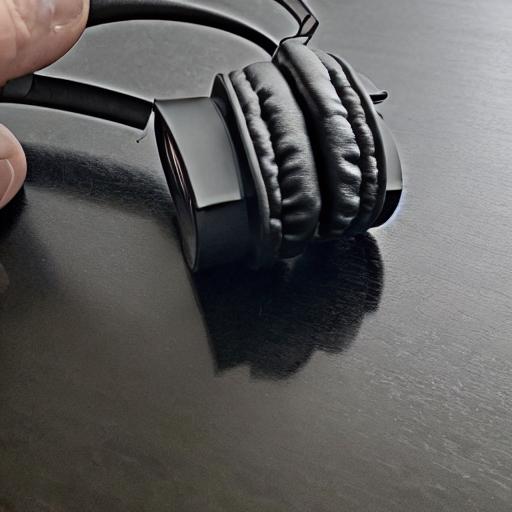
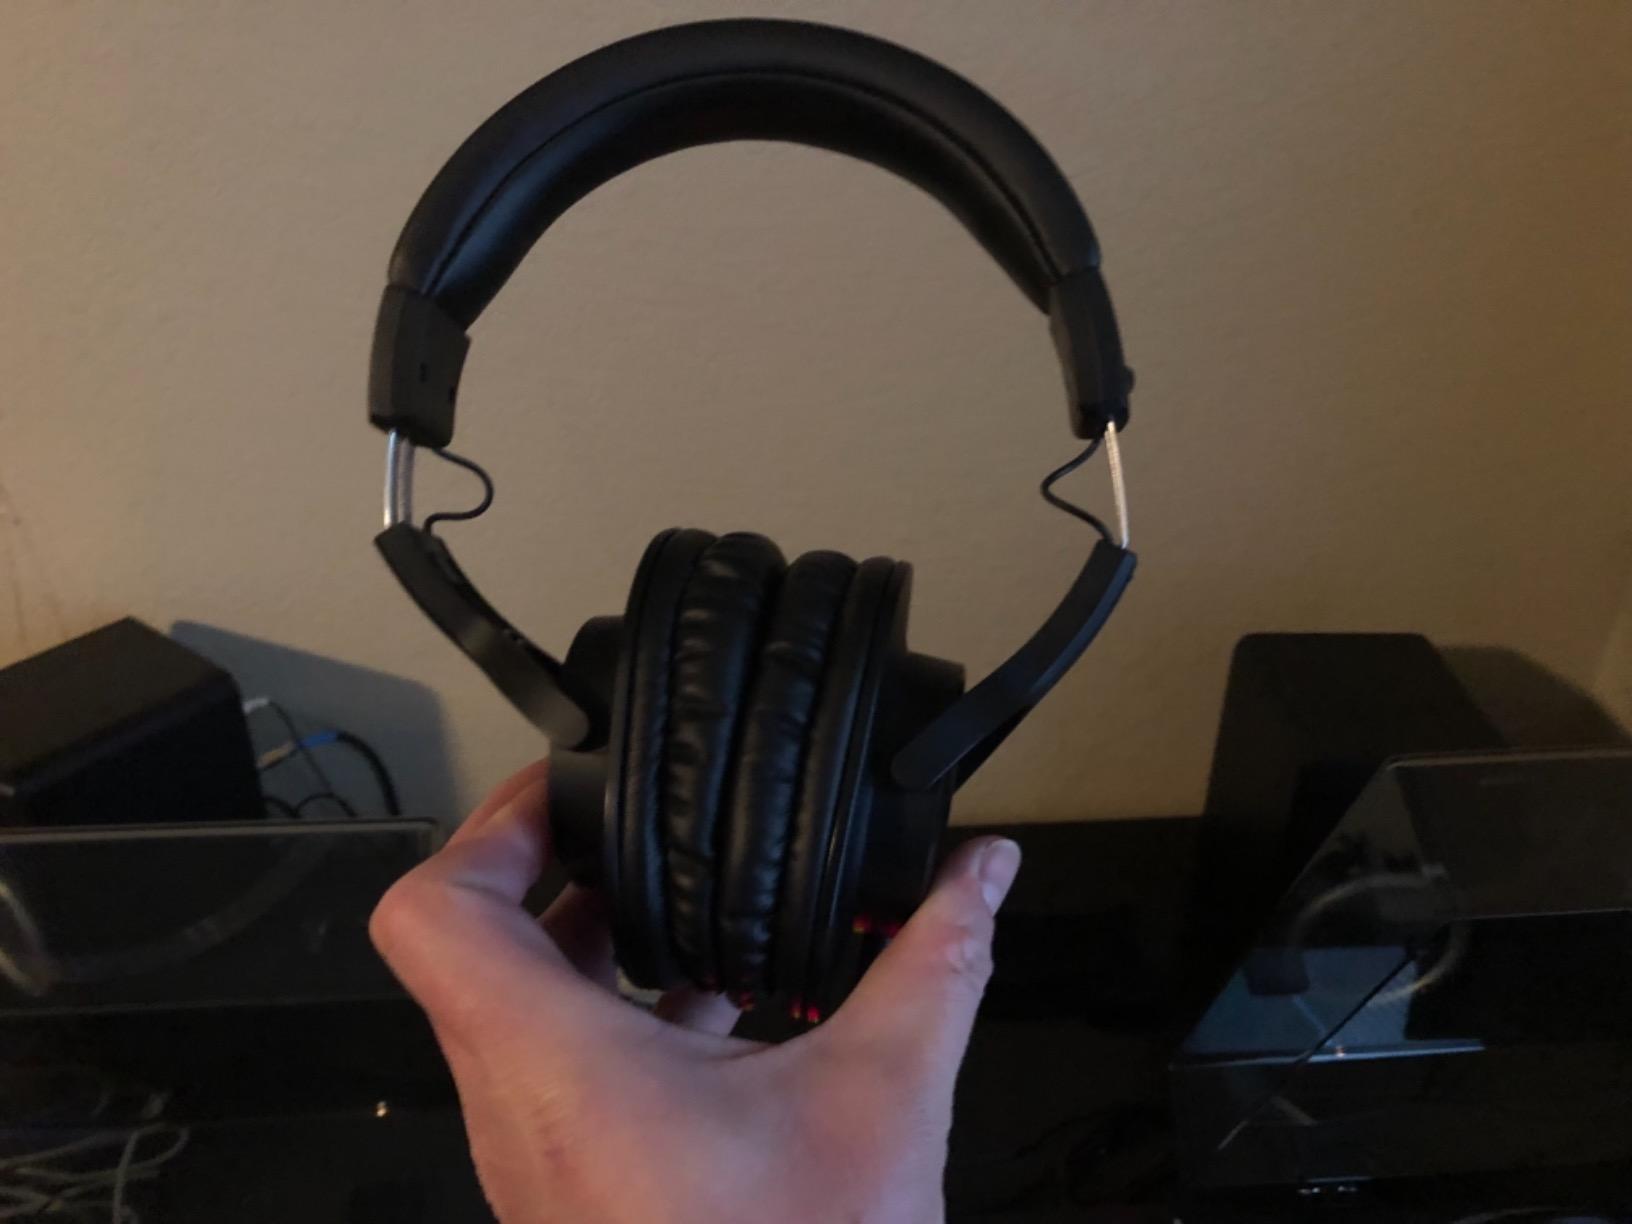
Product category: headphones
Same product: no